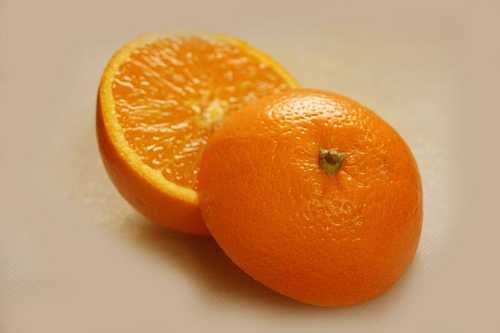
Label: Orange